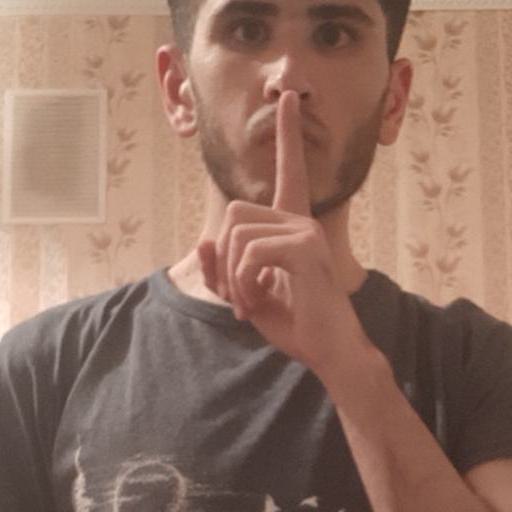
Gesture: mute